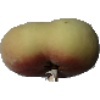
Label: Peach Flat 1